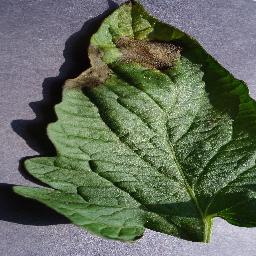
Label: Tomato___Late_blight